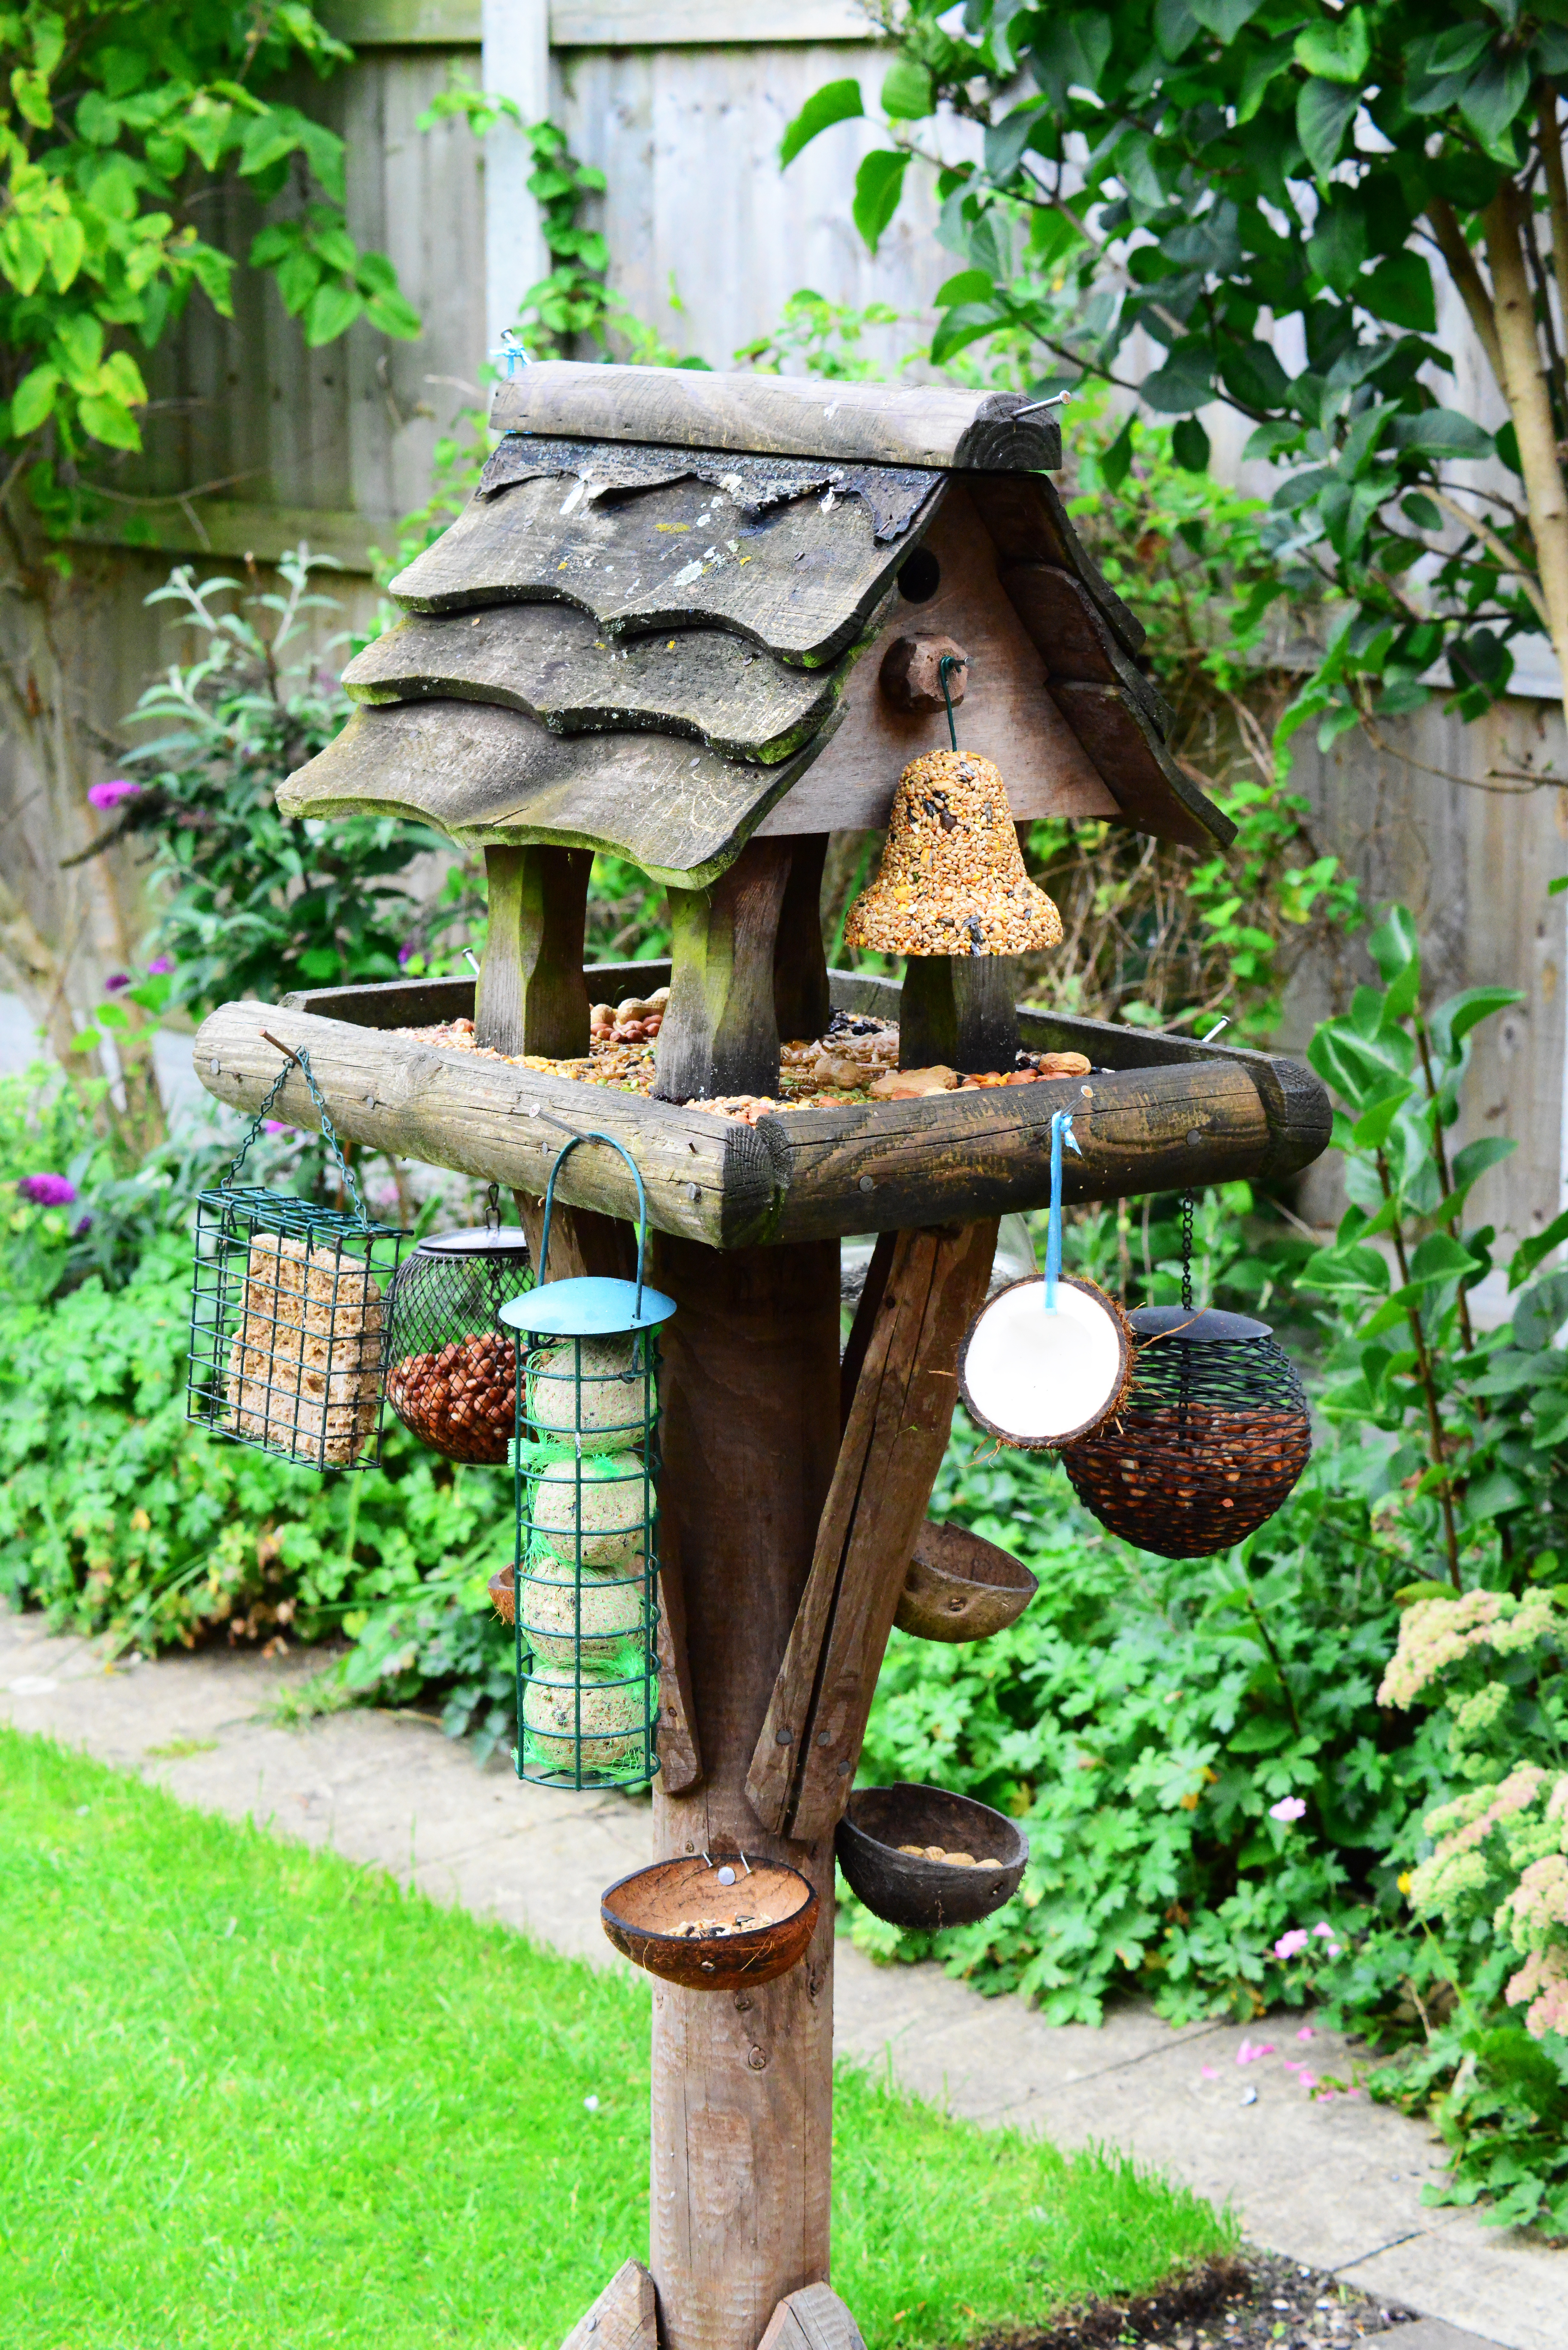
tree, flower, statue, jungle, perch, backyard, botany, garden, sculpture, carving, yard, feeder, bird food, bird house, bird table, woody plant, outdoor structure, feeding station